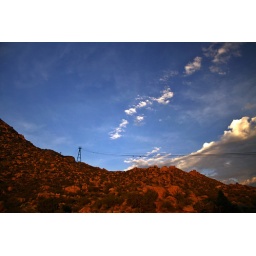
Shot by Nicole out the window as we approached the tramway base station.